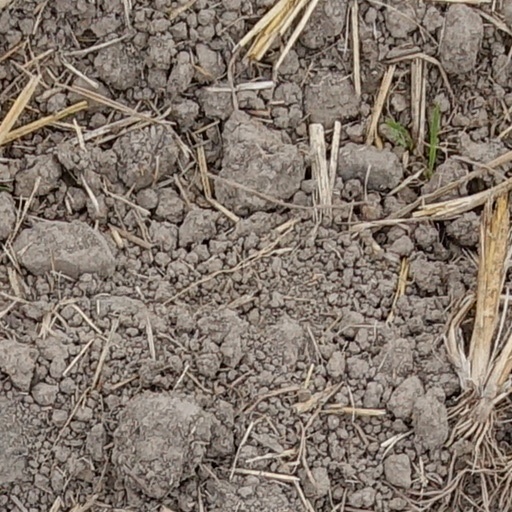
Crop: wheat